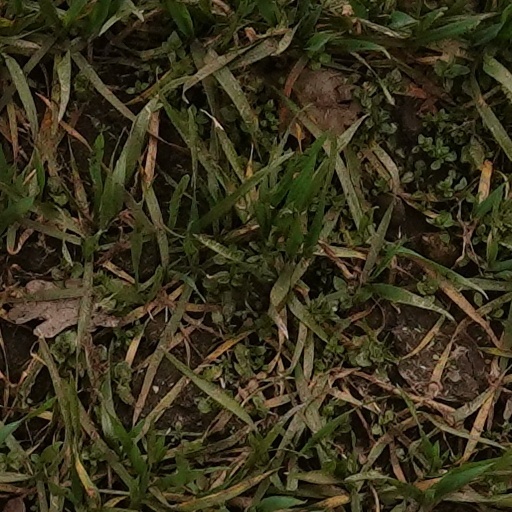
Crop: wheat